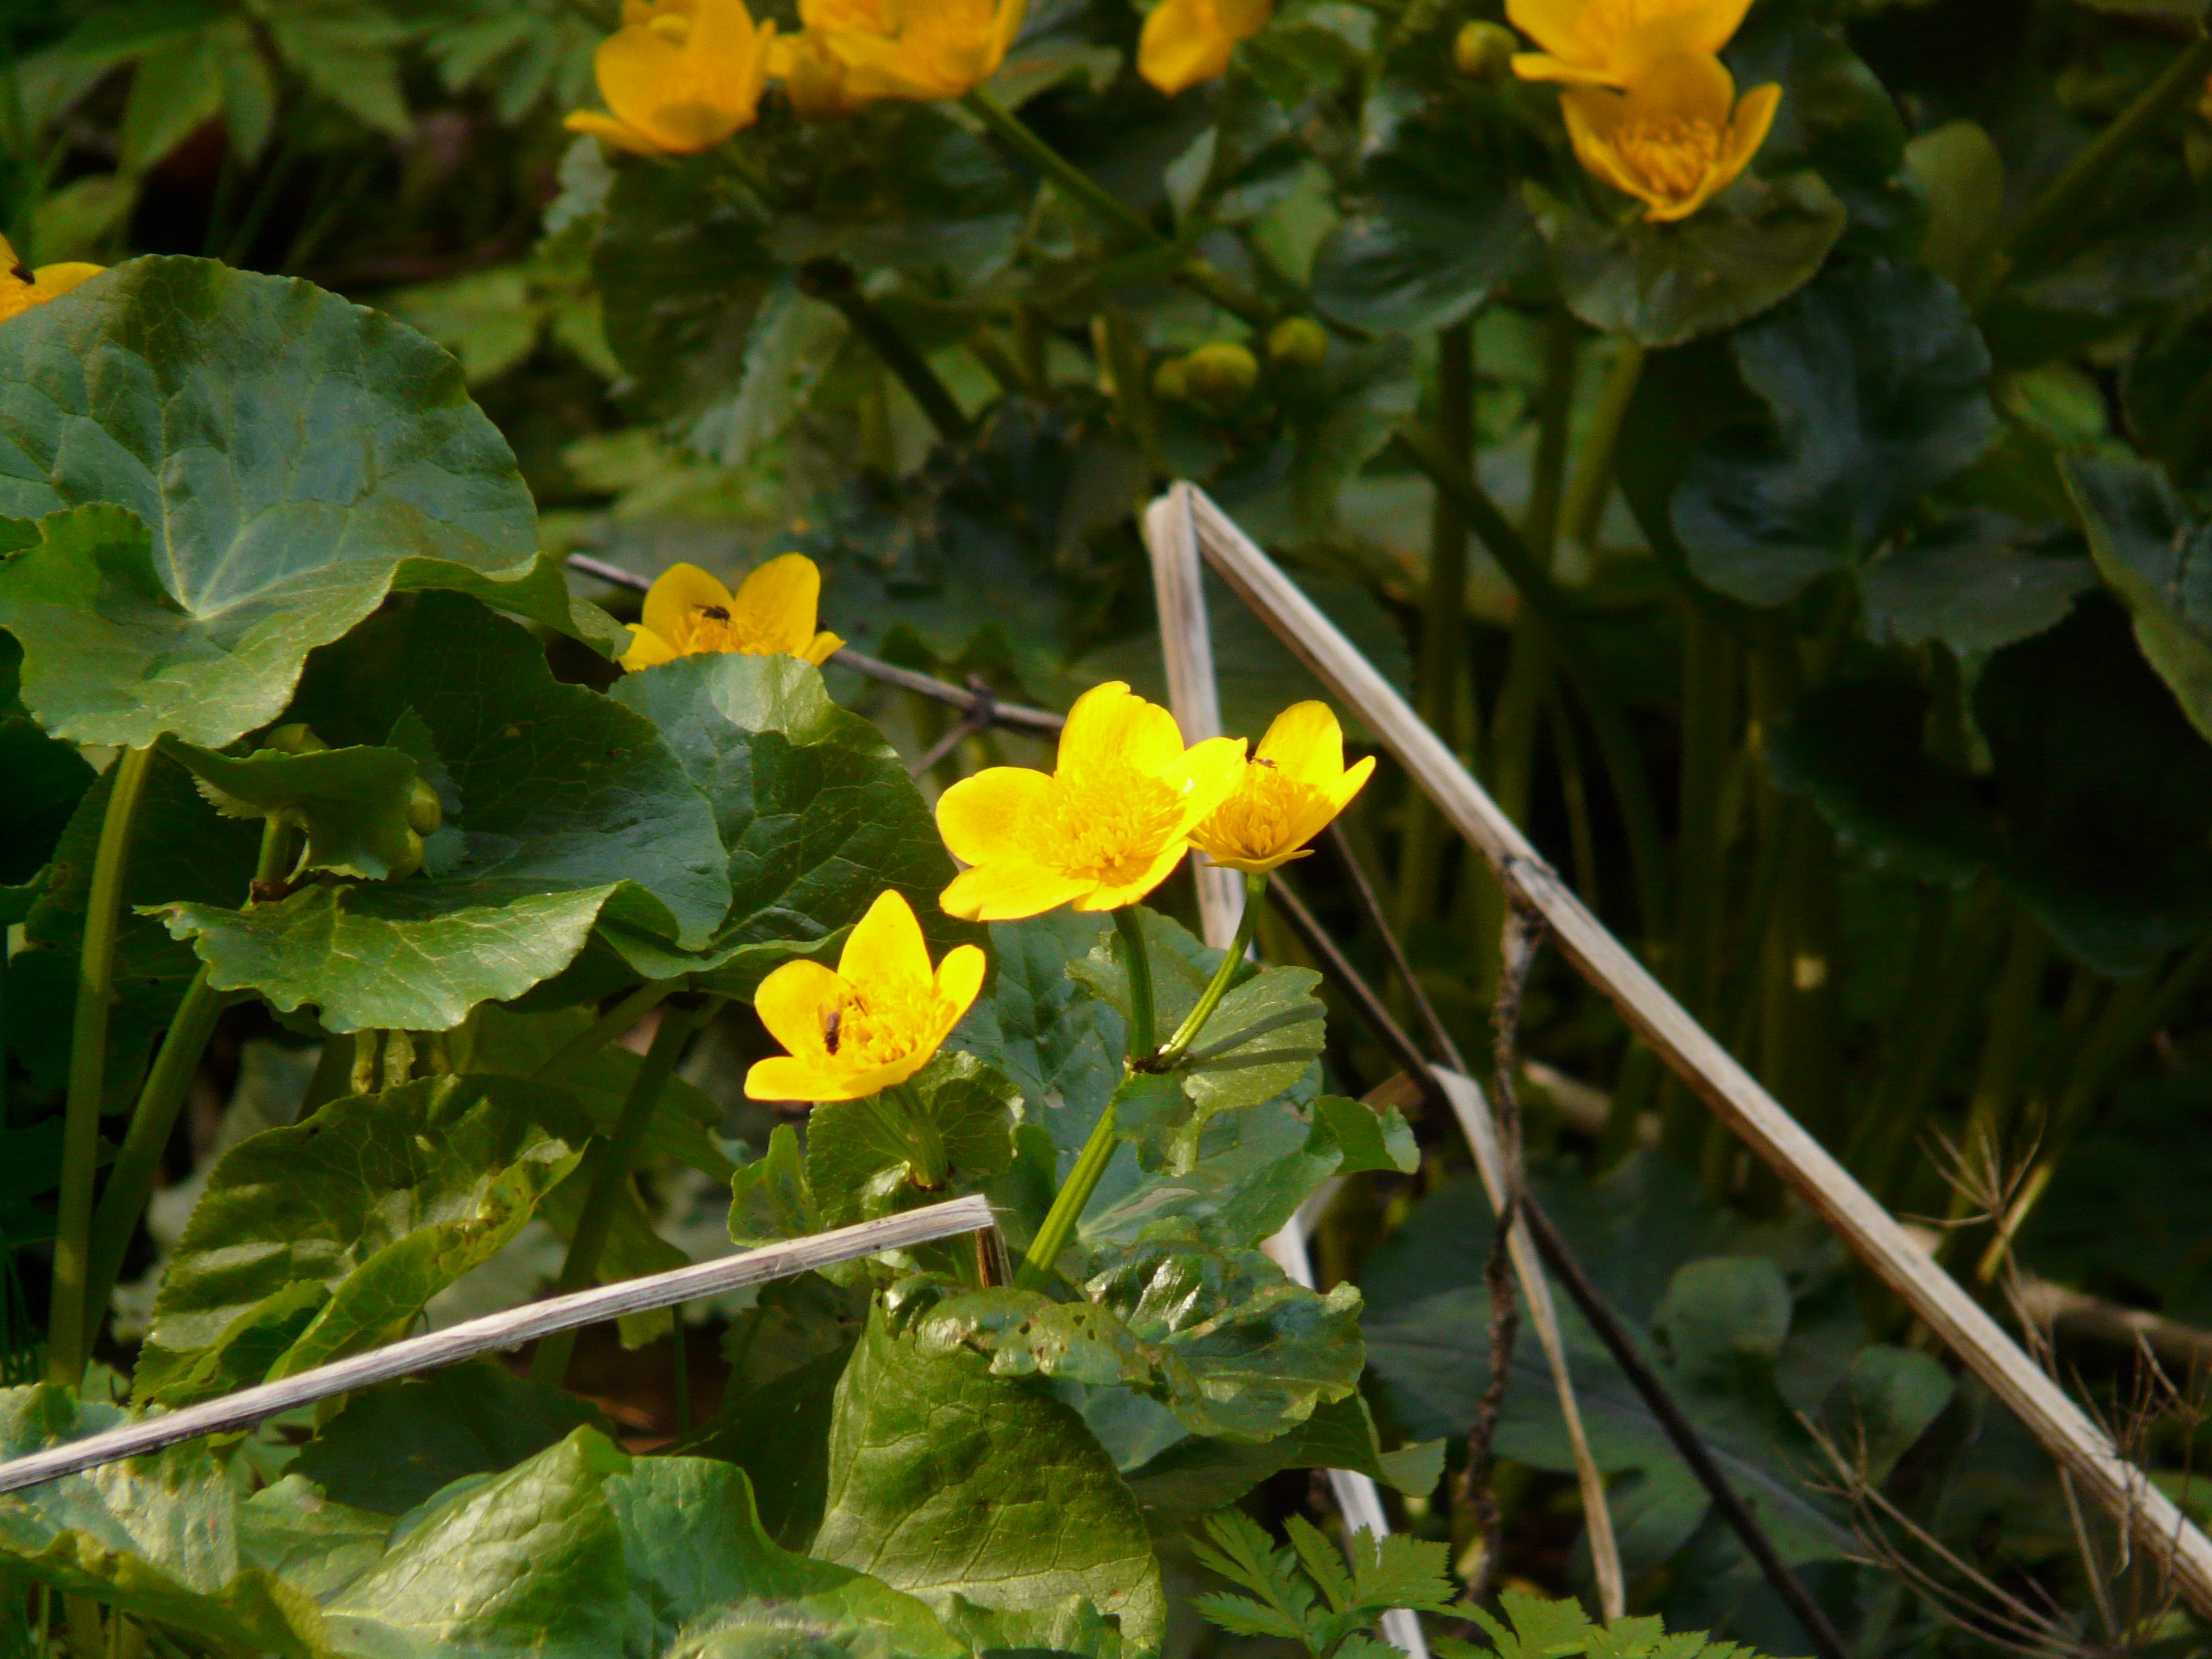
water, blossom, plant, leaf, flower, bloom, botany, yellow, garden, aquatic plant, flora, wildflower, flowering plant, ranunculaceae, caltha palustris, annual plant, land plant, violet family, chelidonium